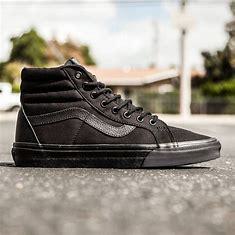
Brand: Vans
Model: SK8 Hi Reissue